Citizenship of the United States

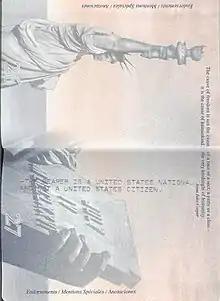
Message in the passport of an American Samoan, stating that the passport holder is a national, but not a citizen, of the U.S.

The agency in charge of admitting new citizens is the United States Citizenship and Immigration Services, commonly abbreviated as USCIS. It is a bureau of the Department of Homeland Security. It offers web-based services. The agency depends on application fees for revenue; in 2009, with a struggling economy, applications were down sharply, and consequently there was much less revenue to upgrade and streamline services. There was speculation that if the administration of president Barack Obama passed immigration reform measures, then the agency could face a "welcome but overwhelming surge of Americans-in-waiting" and longer processing times for citizenship applications. The USCIS has made efforts to digitize records. A USCIS website allowed applicants to estimate the length of time required to process specific types of cases, to check application status, and to access a customer guide. The USCIS processes cases in the order they're received.